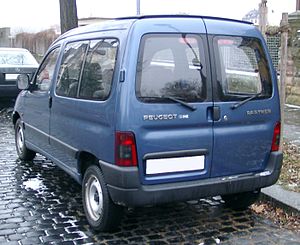
Peugeot Partner / Partner/Partner Origin (1996−2009)
Peugeot Partner er en bilmodel fra den franske bilfabrikant Peugeot, som er blevet fremstillet i tre generationer siden 1996.